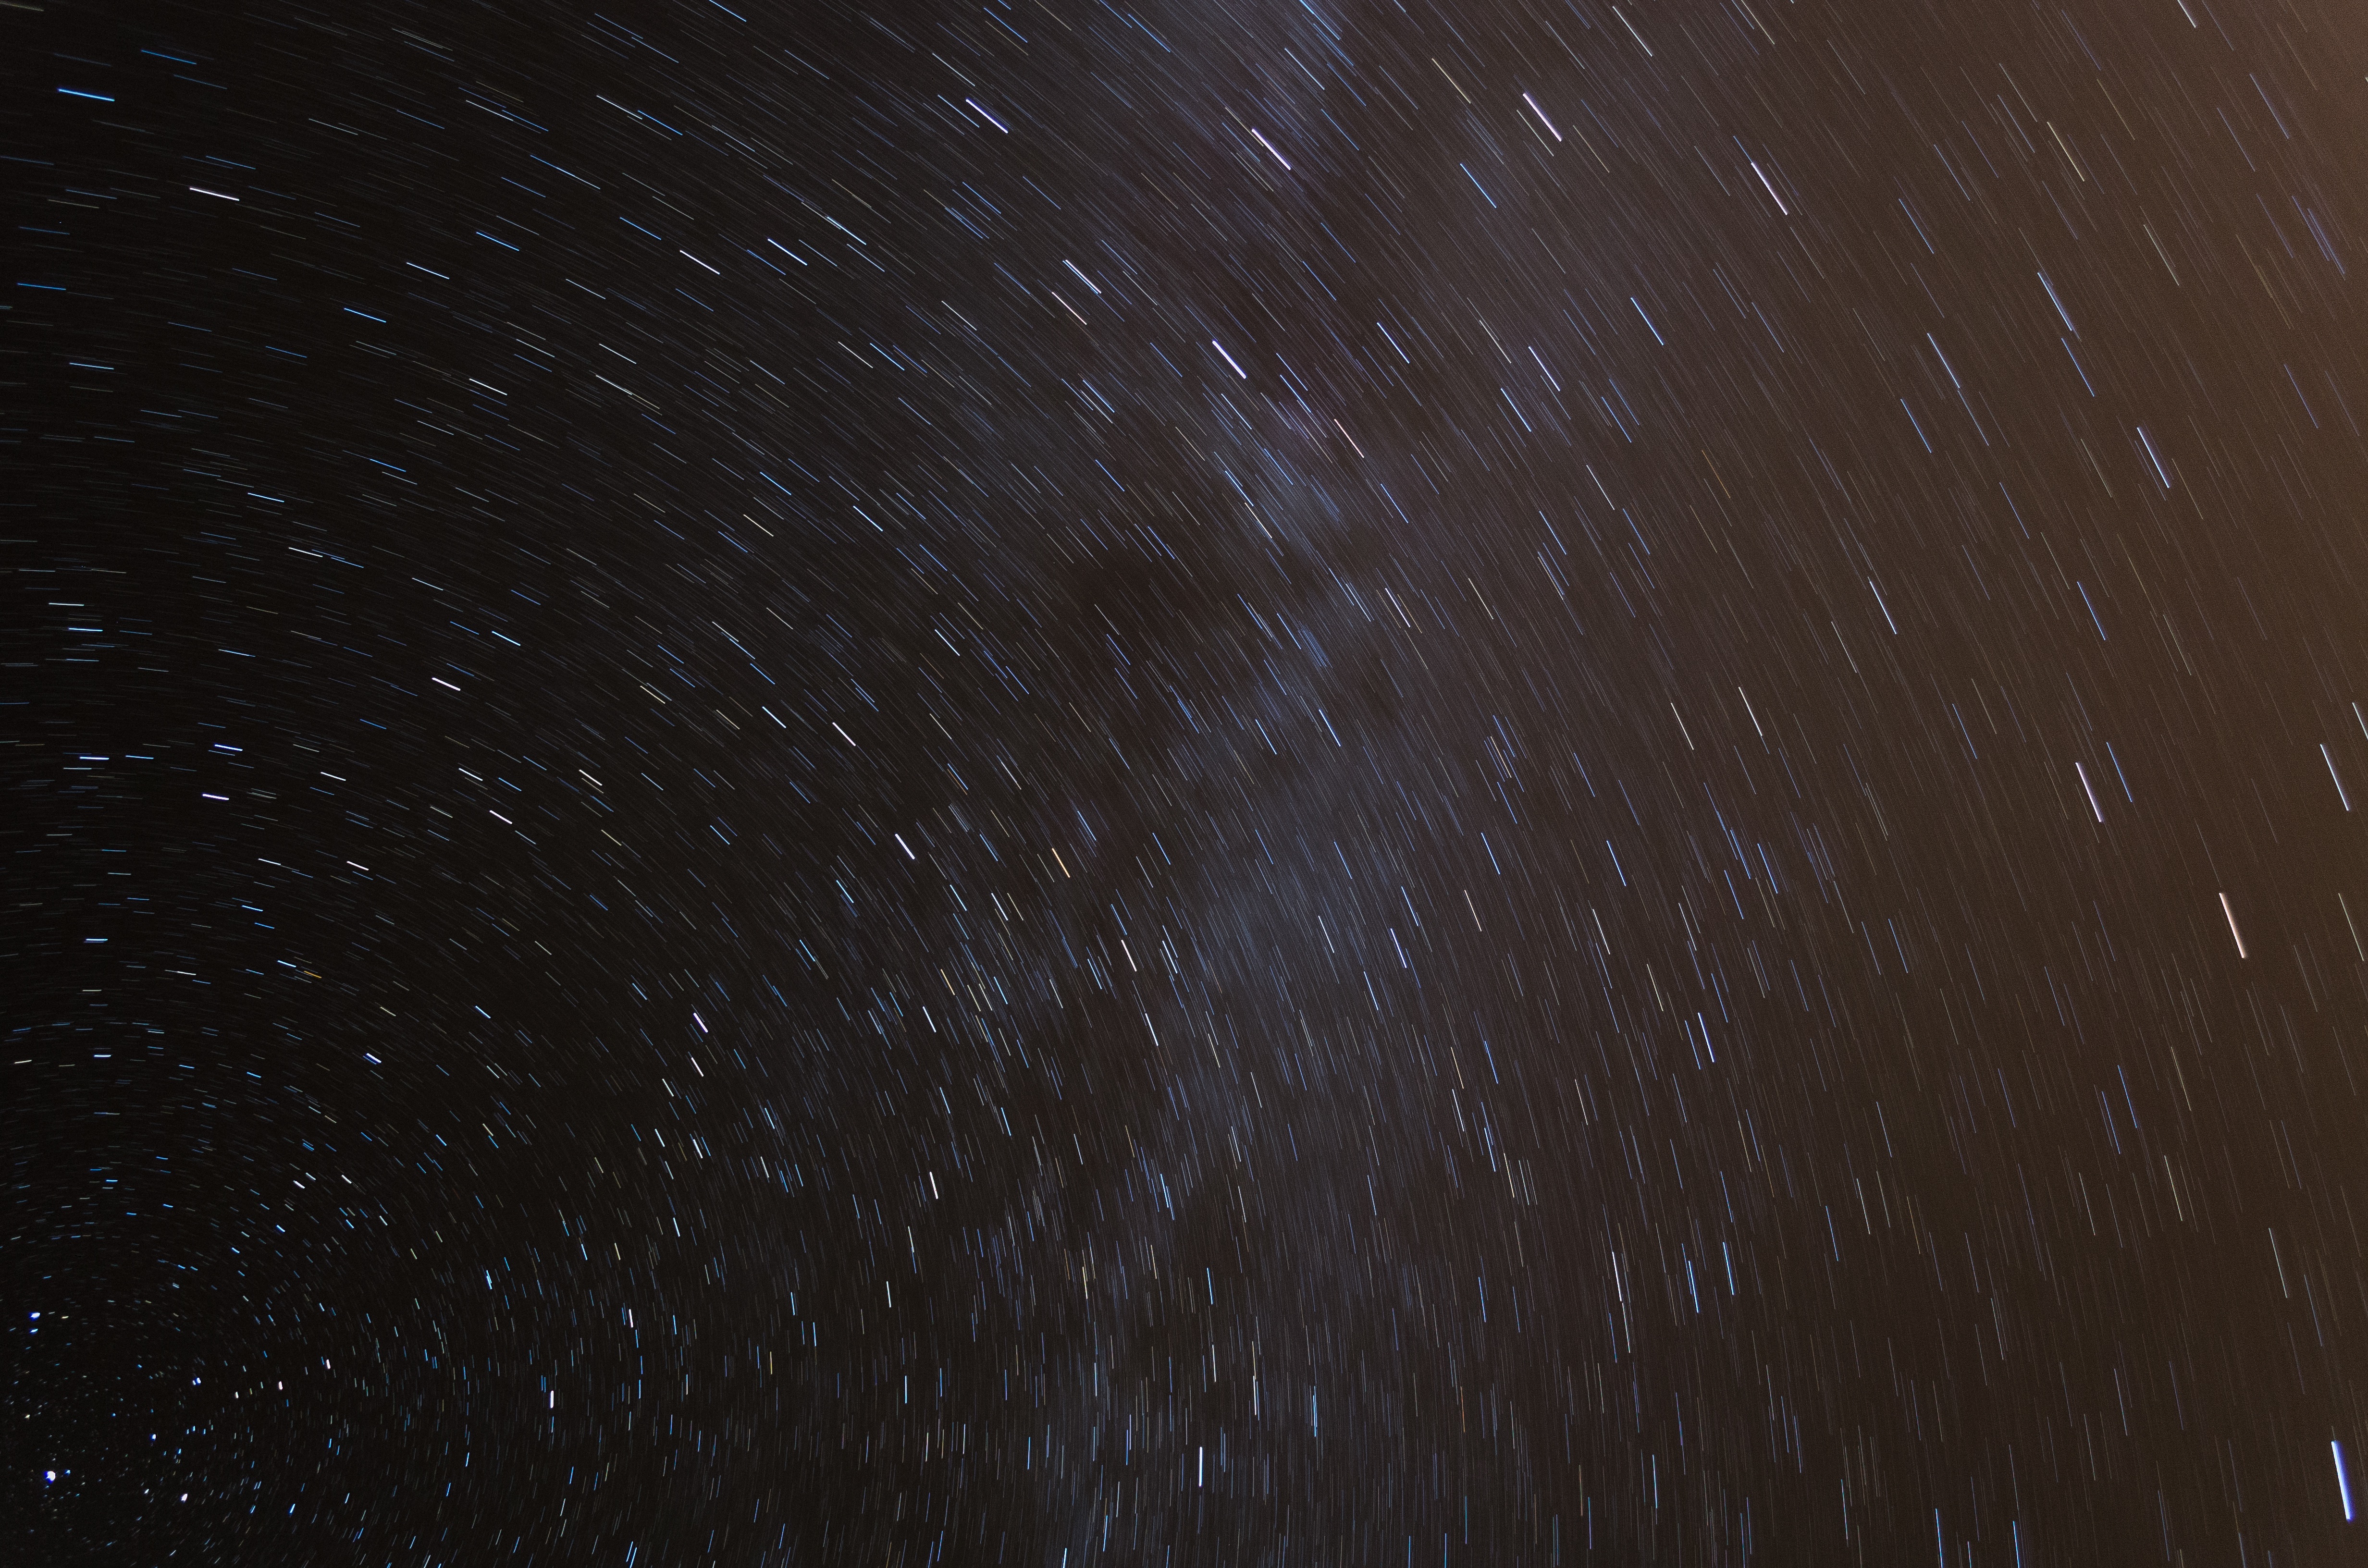
sky, night, star, atmosphere, outer space, astronomy, astronomical object